Oxytocin

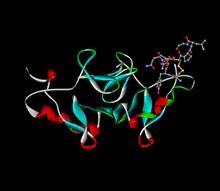
Oxytocin (ball-and-stick) bound to its carrier protein neurophysin (ribbons)

Oxytocin is a peptide of nine amino acids (a nonapeptide) in the sequence cysteine-tyrosine-isoleucine-glutamine-asparagine-cysteine-proline-leucine-glycine-amide (Cys – Tyr – Ile – Gln – Asn – Cys – Pro – Leu – Gly – NH, or CYIQNCPLG-NH); its "C"-terminus has been converted to a primary amide and a disulfide bridge joins the cysteine moieties. Oxytocin has a molecular mass of 1007 Da, and one international unit (IU) of oxytocin is the equivalent of 1.68 μg of pure peptide.